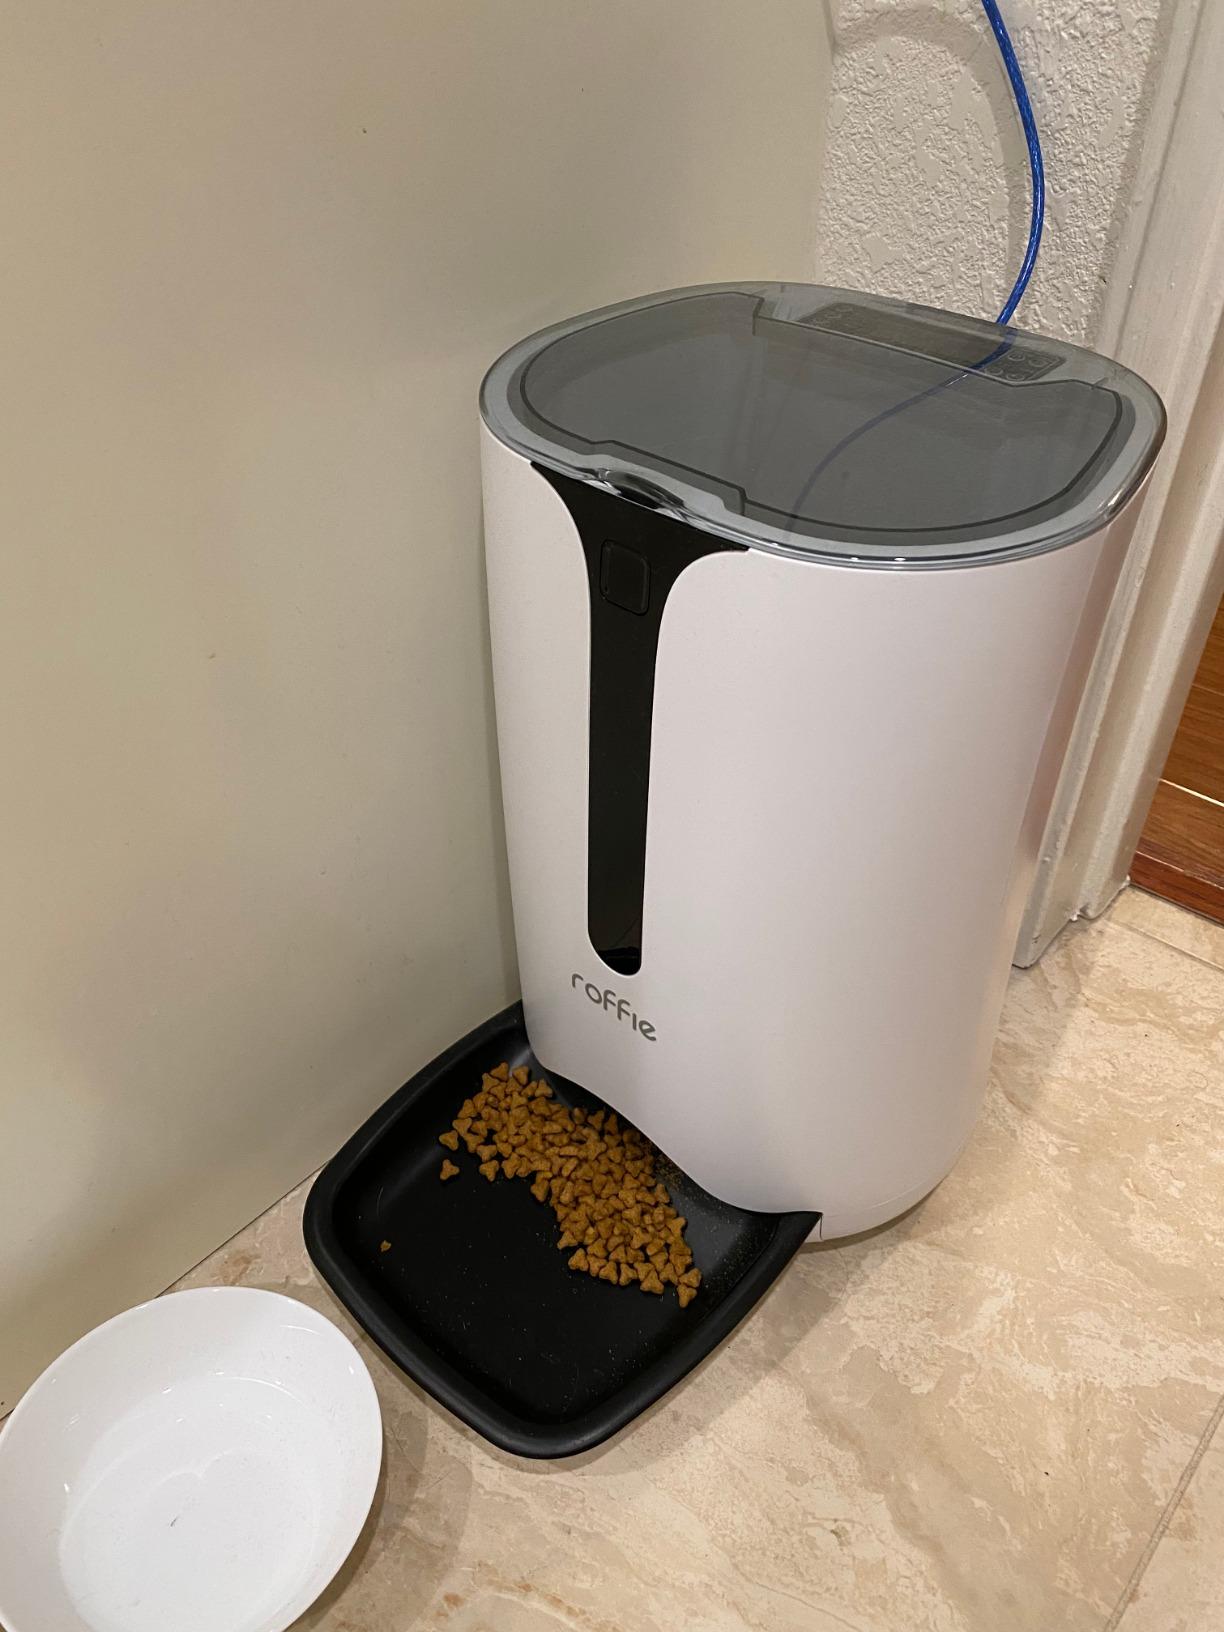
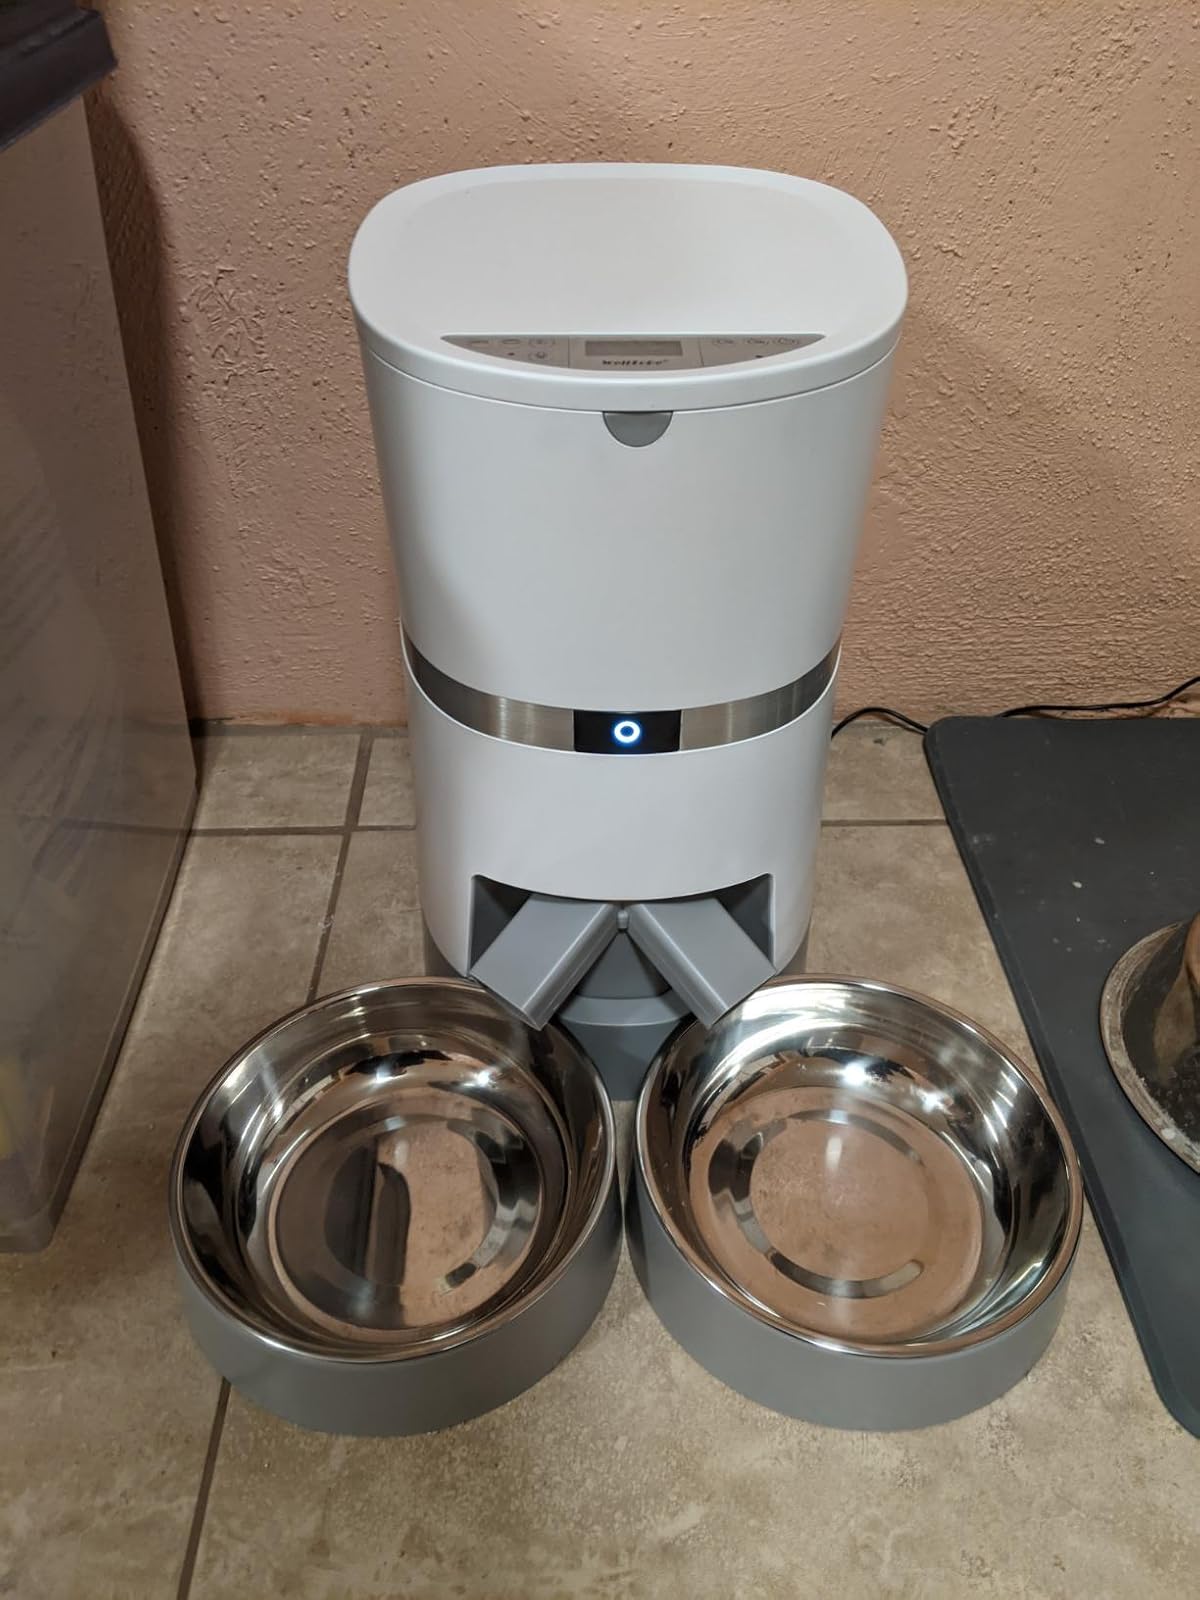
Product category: items_feeder
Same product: no